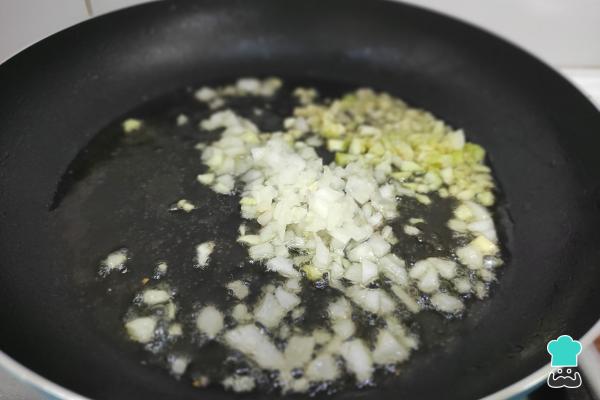
Pela el ajo y la cebolla; pica finamente para que no se queden tropezones grandes en el relleno de la croqueta. Si lo prefieres, puedes también rallar o machacar según tu gusto. Vierte aceite en la sartén y sofríe hasta que queden ligeramente dorados el ajo y la cebolla.